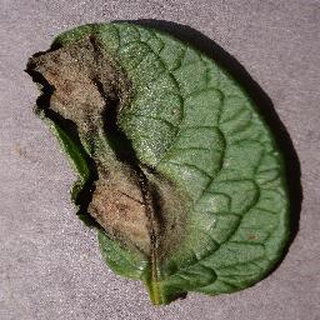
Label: potato_late_blight